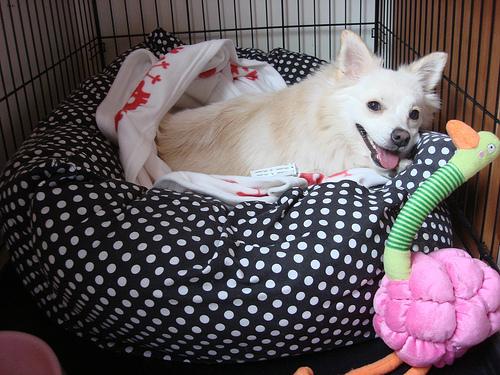
Breed: pomeranian